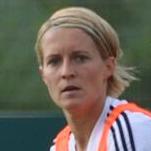
Age: 28